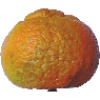
Label: Mandarine 1